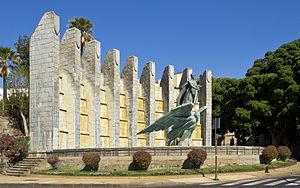
L’Espagne franquiste ou franquisme est le nom non officiel utilisé pour désigner le régime politique de l'Espagne fondé par le général Francisco Franco, de 1936/1939 à 1977. Il s'appuie sur une idéologie conservatrice et nationale-catholique, qui s'incarne dans des institutions autoritaires. Au cours de cette période, l'Espagne est désignée sur le plan du droit international sous le nom d'État espagnol.